Charles McCrea

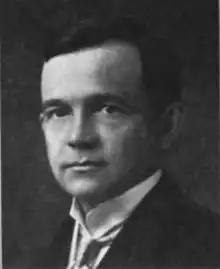

Charles McCrea (December 27, 1877 – October 30, 1952) was a Canadian politician, who represented the electoral district of Sudbury in the Legislative Assembly of Ontario from 1911 to 1934. He was a member of the Conservative Party.